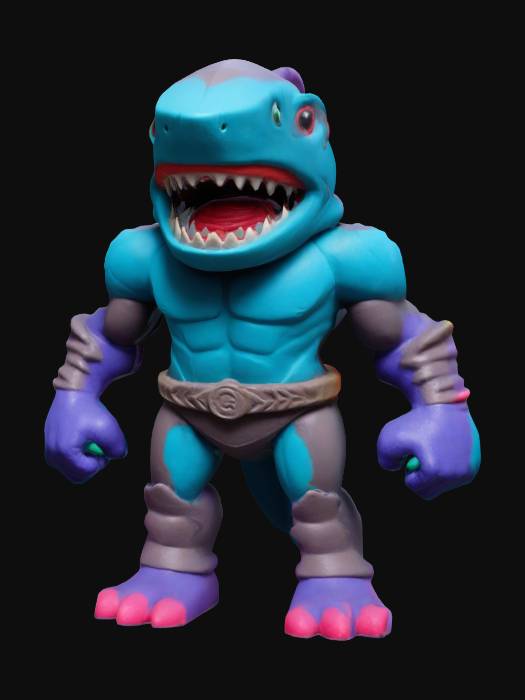
미적 점수 (1~10점): 3